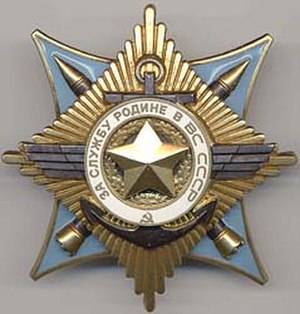
Sovjetunionens militære ordner og dekorationer / Militære ordner
Orden for Indsats for Fædrelandet
Sovjetunionens militære ordner og dekorationer""